Solight Design

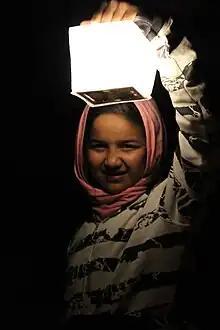
14 year old Syrian refugee girl at night dressed with a head scarf is illuminated by holding up a Solar lantern called SolarPuff in the Idomeni refugee camp in Greece 2015

Solight Design offers portable, cube-shaped, water-resistant solar lanterns that fold flat when not in use. The high-end version is the SolarPuff solar lantern, while the more economical version is the SolarHelix solar lantern.